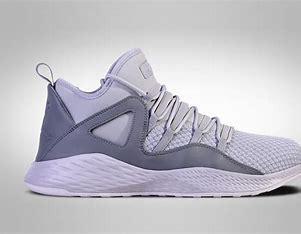
Brand: Jordan
Model: Formula 23